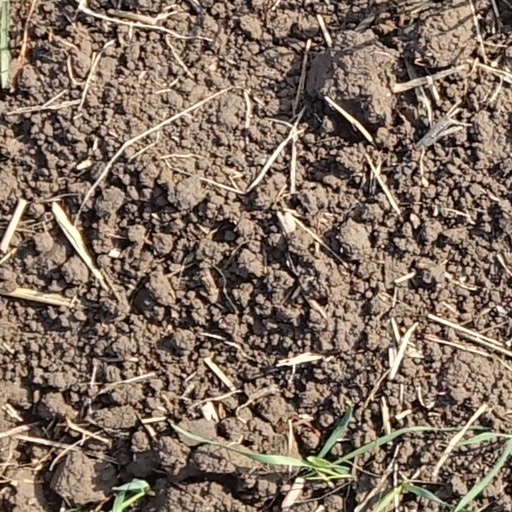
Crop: wheat